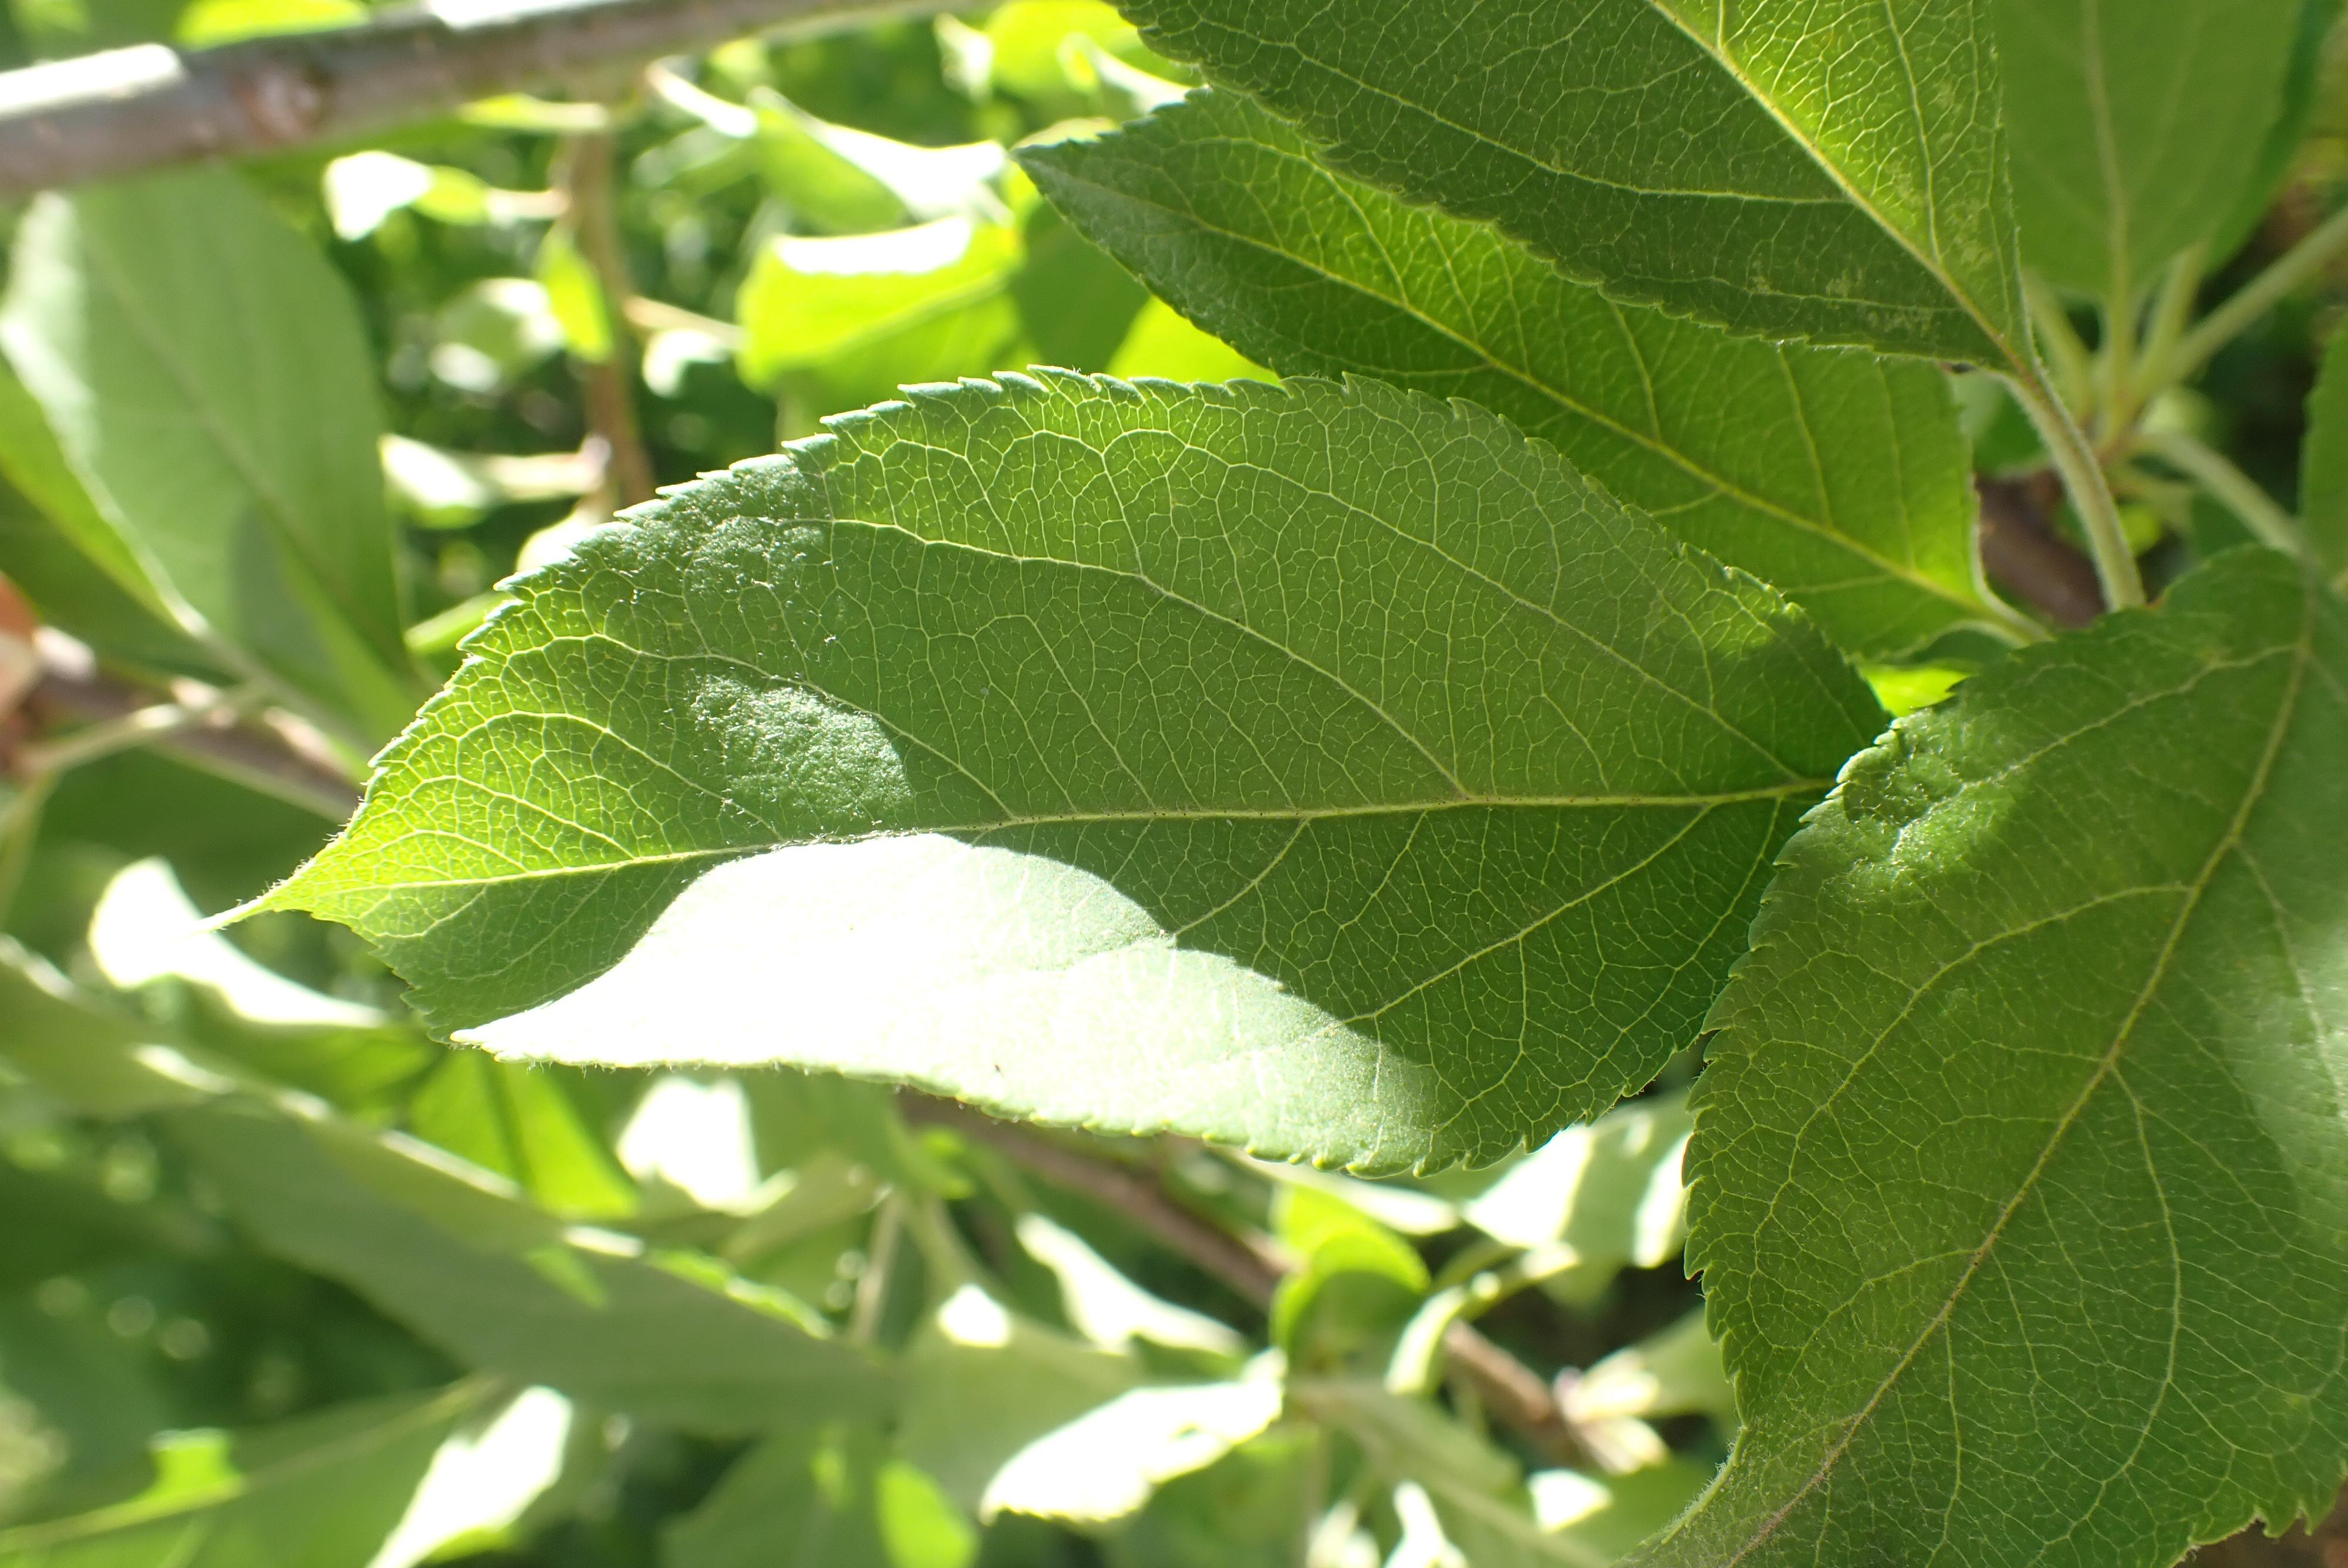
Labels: healthy